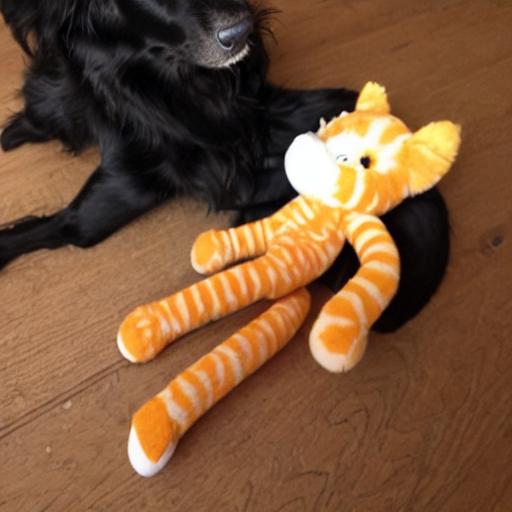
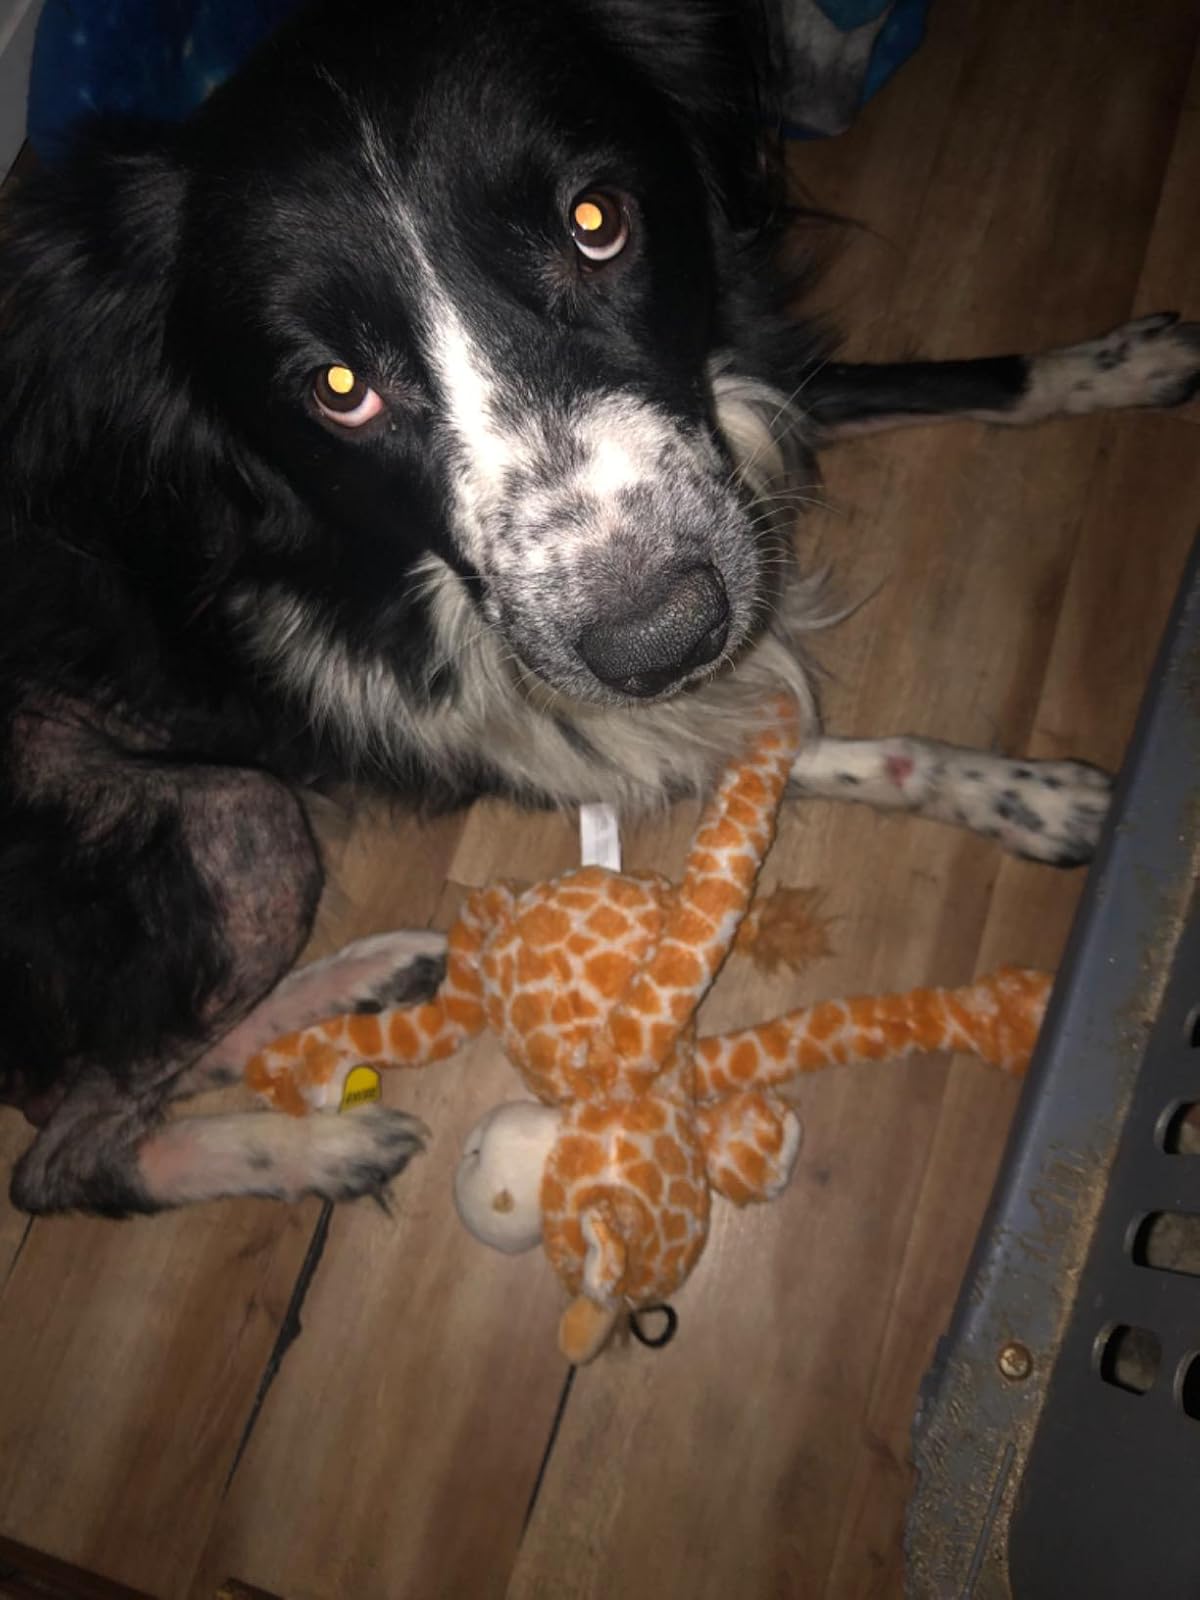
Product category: items_toy
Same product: no